Galápagos dove

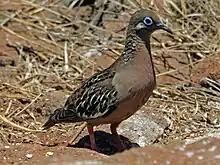

In the mid to late 1600s, Galápagos doves began to be hunted by sailors. Extensive human depredations continued at least into the 1960s, but the doves are now most threatened by feral cats. Other threats are diseases, pollution, and habitat degradation.